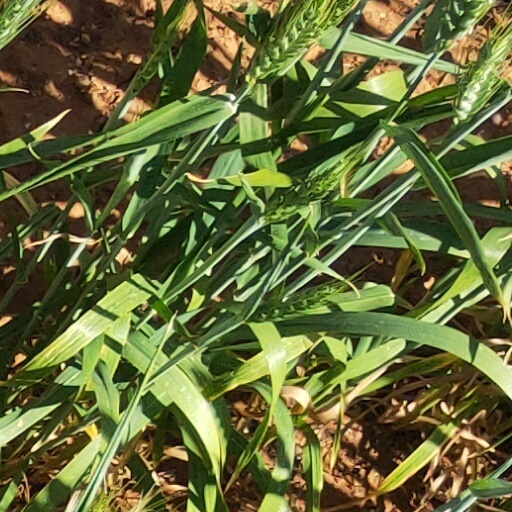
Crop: wheat